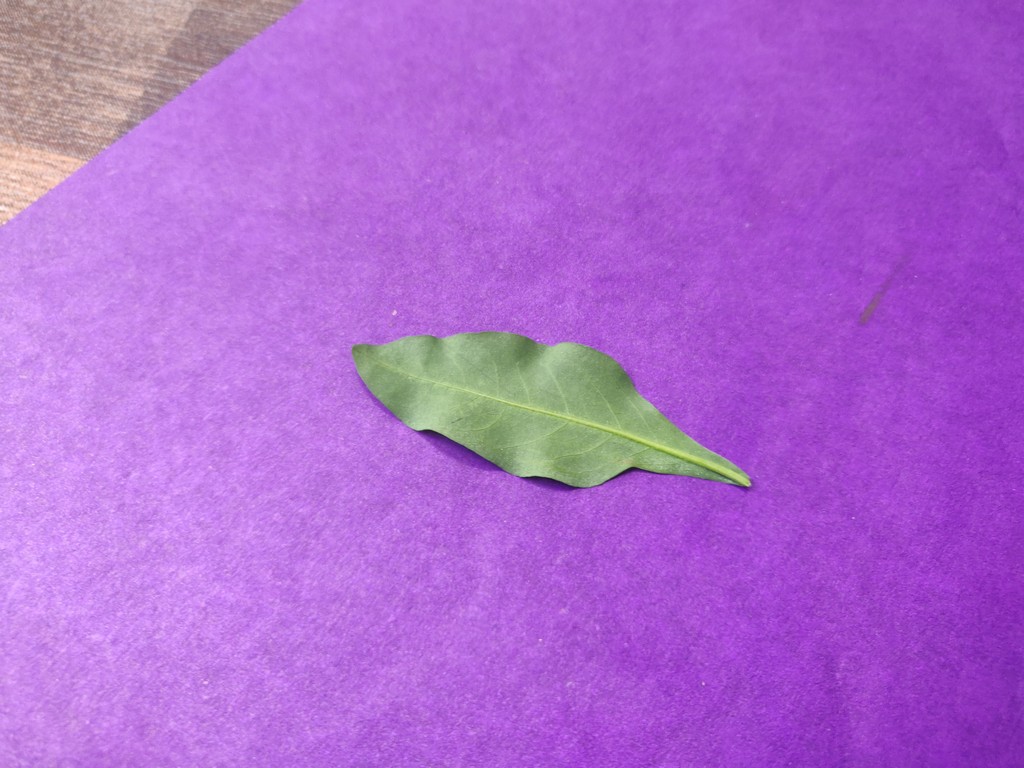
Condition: Healthy
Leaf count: single
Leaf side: back